Digestive biscuit

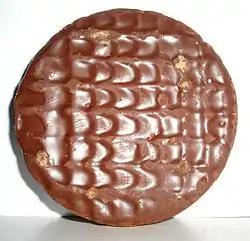
The coated side of a McVitie's milk chocolate digestive biscuit

Digestive biscuits with a chocolate coating on one side are also available. The coating can consist of dark, white, or milk chocolate, although white chocolate digestives are quite rare. The chocolate digestive was originally produced by McVitie's in 1925 as the Chocolate Homewheat Digestive. Other varieties include the basic biscuit with chocolate shavings throughout (chocolate "chips" in the biscuit mix) or a layer of caramel, mint chocolate, orange-flavoured chocolate, or plain chocolate. They are manufactured at McVitie's Harlesden factory in London. American travel writer Bill Bryson described the chocolate digestive as "a British masterpiece".